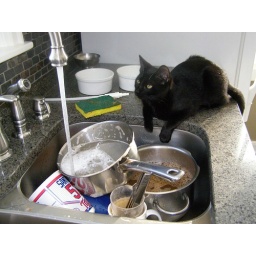
She seems fascinated with dishes in the sink and running water!